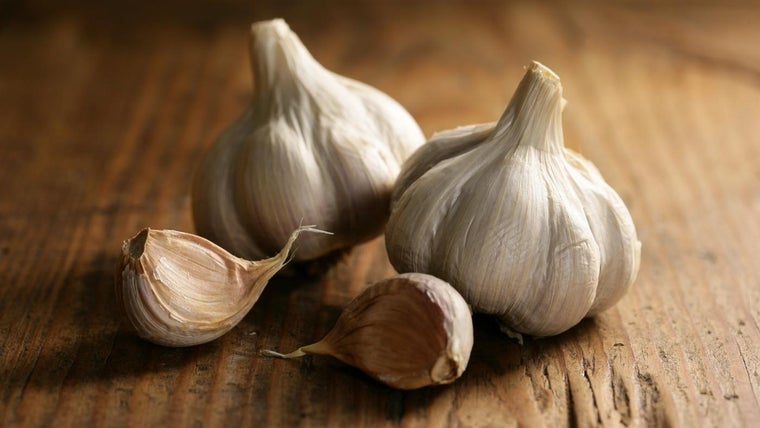
Label: garlic